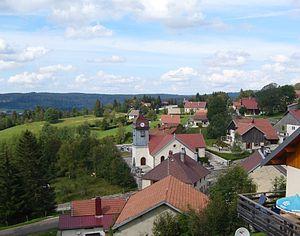
Auteur: Utilisateur:Suaudeau Description: Vue de la commune de Montperreux.
Montperreux est une commune française située dans le département du Doubs en région Bourgogne-Franche-Comté.